Adyghe Xabze

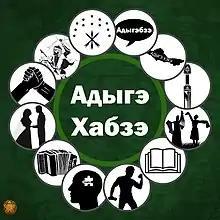

"Khabze" (Хабзэ) is a Circassian compound made up from хы ("khy"), meaning "vast" or "universe", and бзэ ("bze"), meaning "language". Thus, its meaning roughly translates to "language of the universe" or "word of the cosmos", perhaps comparable to the concept of "Dharma". Over time, the word "Khabze" has come to mean "rule", "custom", and "tradition" in the Circassian language.